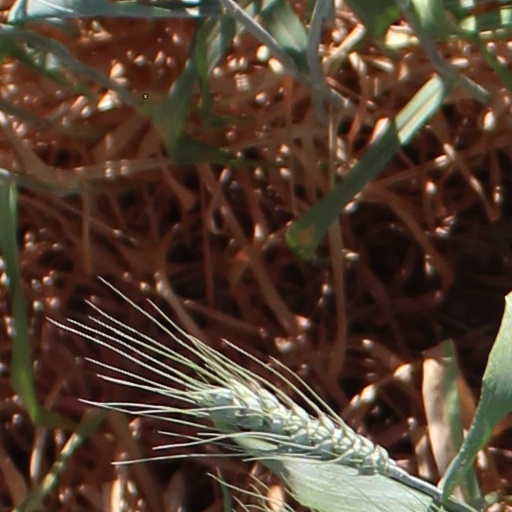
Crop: wheat